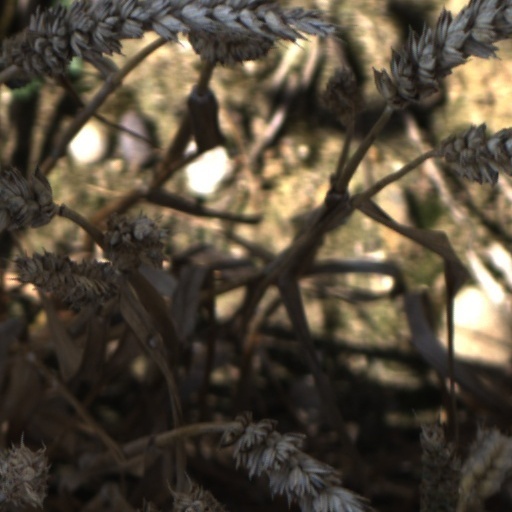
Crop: wheat